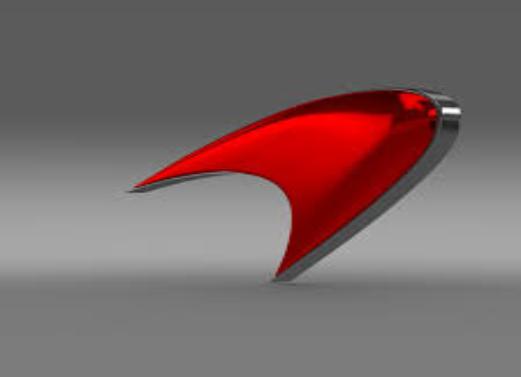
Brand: mclaren
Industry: Transportation